Kelly Ayotte

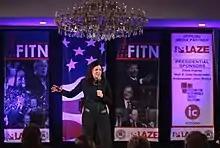
Senator Ayotte speaking at the 2016 FITN (First in the Nation) Town Hall hosted by the New Hampshire Republican Party

During her U.S. Senate term, Ayotte was described as both a conservative Republican and a centrist. After her 2010 election, the Associated Press called her "a conservative Republican", and two years later NBC News described her "unique identity in the Senate as a Northeastern conservative Republican woman." She demonstrated centrist tendencies in her voting record and worked with Democrats on some issues. "The New York Times" described her as a moderate Republican. The Lugar Center at Georgetown University ranked Ayotte as the 11th most bipartisan member of the U.S. Senate during the 113th Congress. The American Conservative Union gave her a 64% lifetime score and the progressive Americans for Democratic Action gave her a 35% score; the nonpartisan "National Journal" gave her a composite score of 67% conservative and 33% liberal based on her voting record.